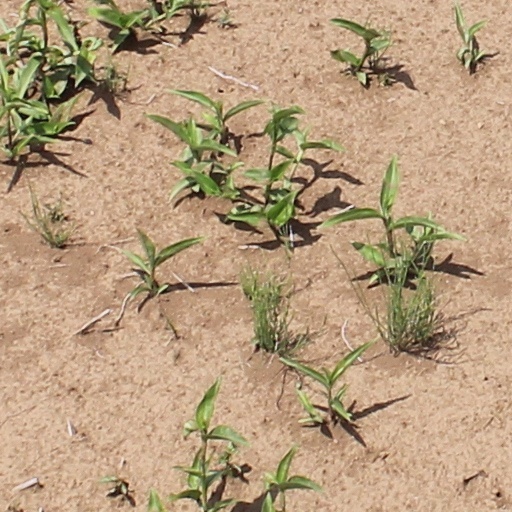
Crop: wheat